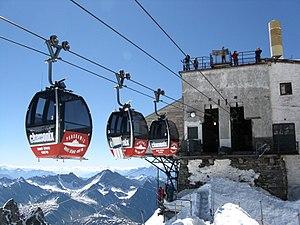
La télécabine Panoramic Mont-Blanc, située dans le massif du Mont-Blanc, est, techniquement, un téléphérique véritable de type pulsé permettant d'effectuer un parcours aérien de 5 093 m en à peu près 30 à 35 minutes, au-dessus de la vallée Blanche et du glacier du Géant, depuis l'aiguille du Midi située en France à 3 778 m, jusqu'à la pointe Helbronner marquant la frontière avec l'Italie à 3 466 m. La remontée fut inaugurée en 1957.